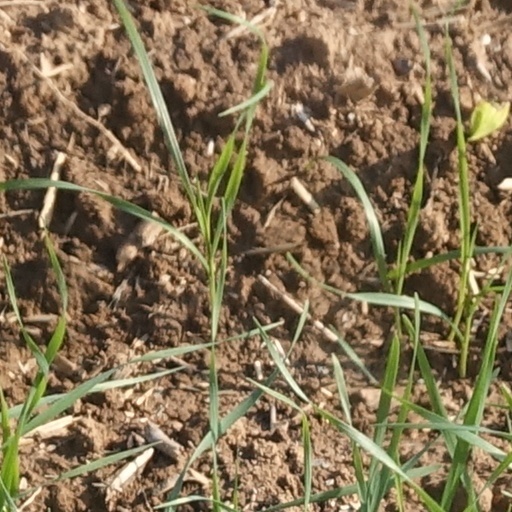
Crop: wheat